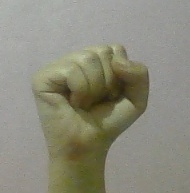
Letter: saad